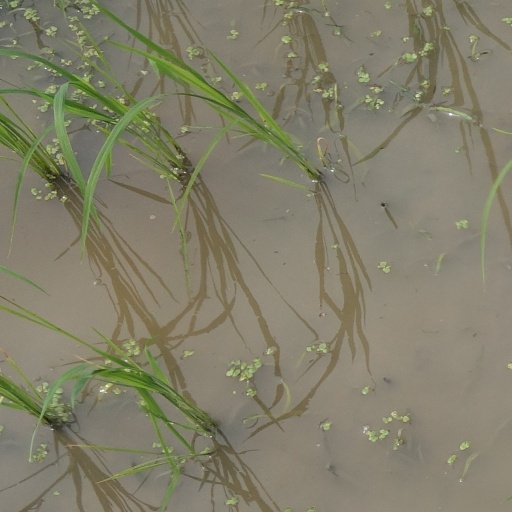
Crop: rice